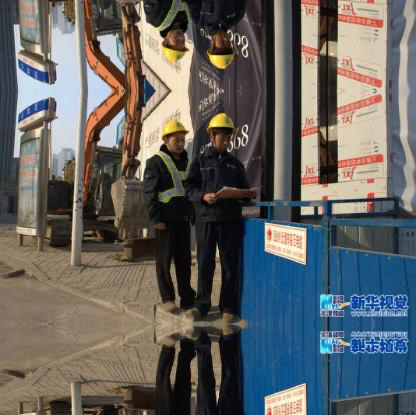
Objects in the image:
label: helmet
label: helmet
label: helmet
label: helmet